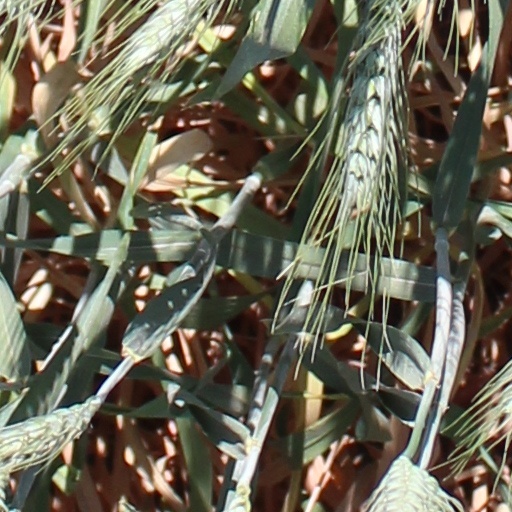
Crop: wheat